Dr. Mann (cycling team)

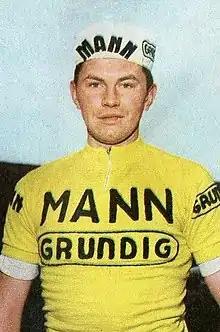
Daniel Van Ryckeghem

Dr. Mann was a Belgian professional cycling team that existed from 1960 to 1970. Its main sponsor was proprietary medicine producer Dr. Mann. Its most notable victory was Herman Van Springel's win of the 1968 Giro di Lombardia.